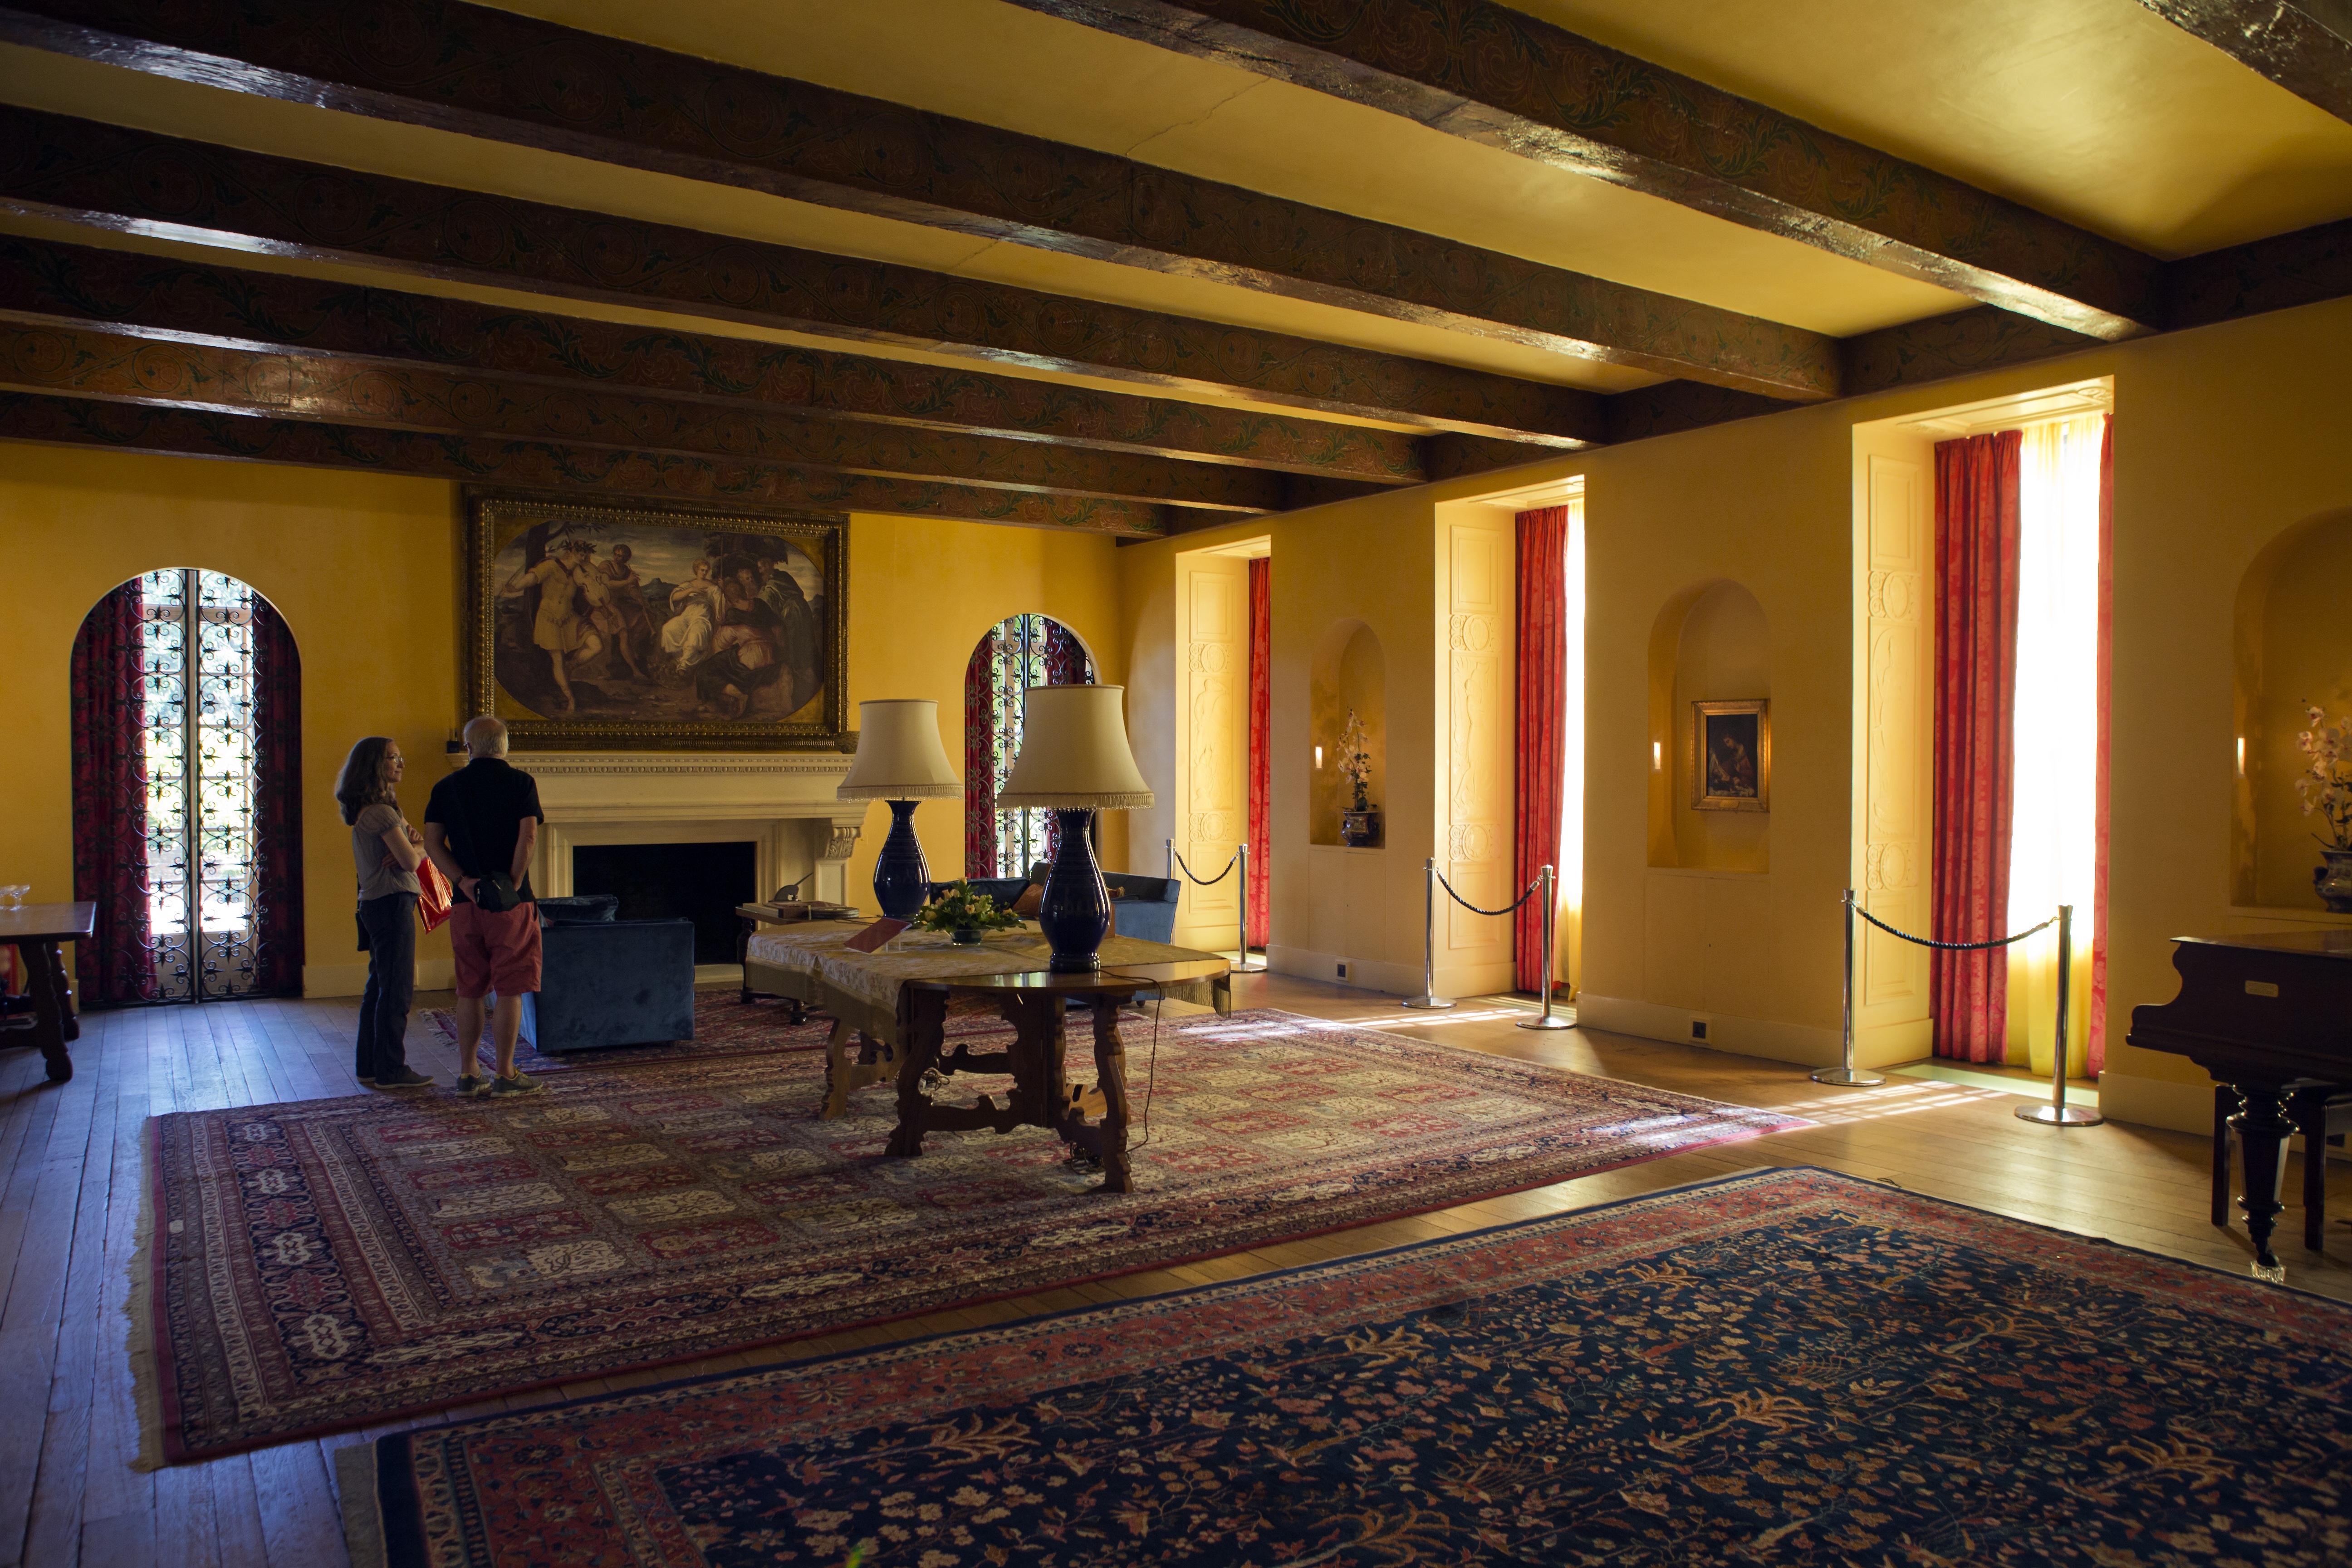
mansion, palace, home, hall, interior design, tourist attraction, estate, lobby, art deco furniture, eltham palace, south london, cautauld family home, the italian sitting room